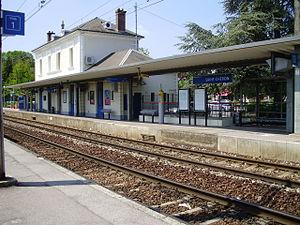
Gare de Saint-Chéron, Essonne, France
La gare de Saint-Chéron est une gare ferroviaire française de la ligne de Brétigny à La Membrolle-sur-Choisille, située sur le territoire de la commune de Saint-Chéron, dans le département de l'Essonne en région Île-de-France.